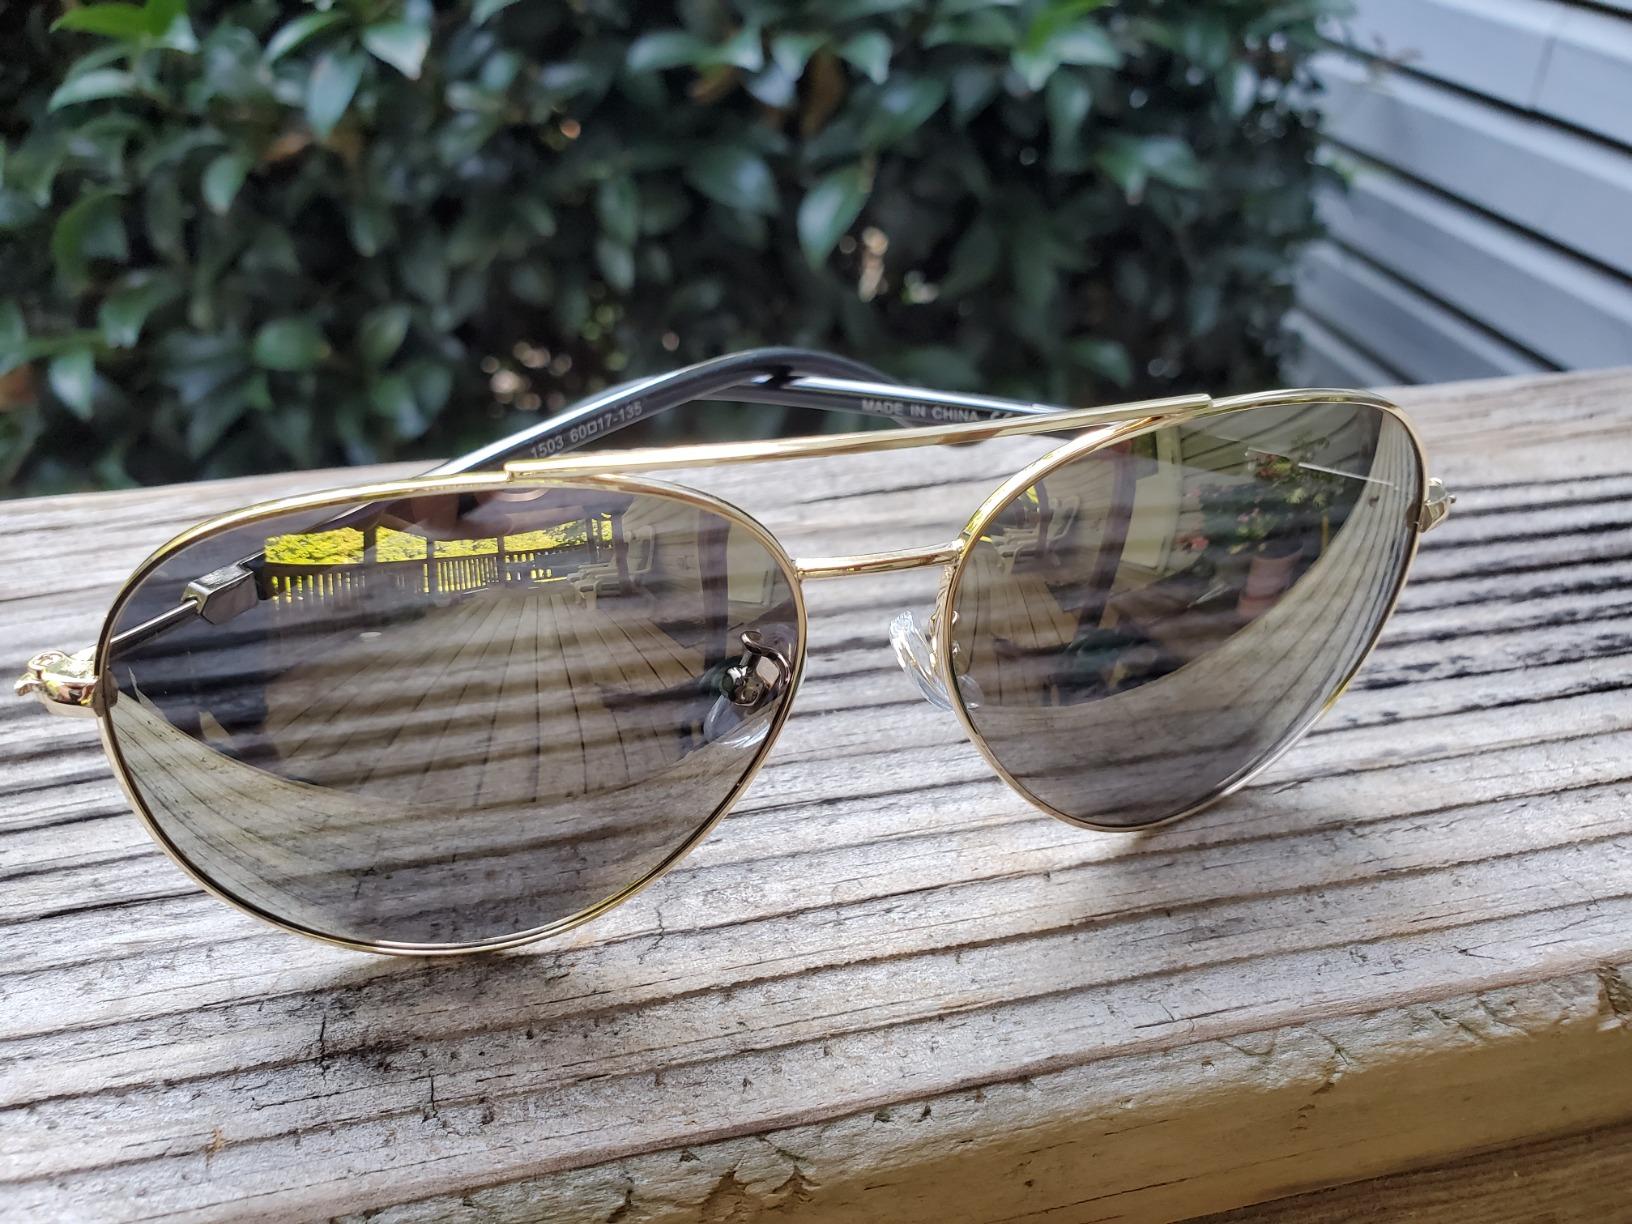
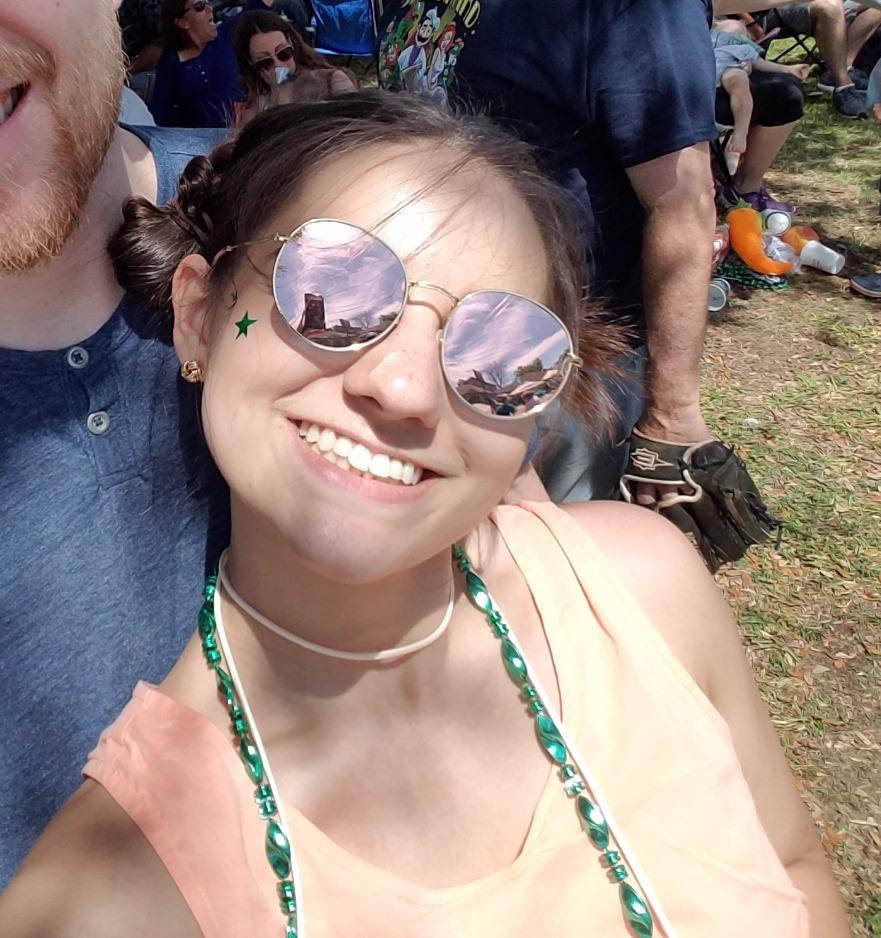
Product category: accessories_sunglasses
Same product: no